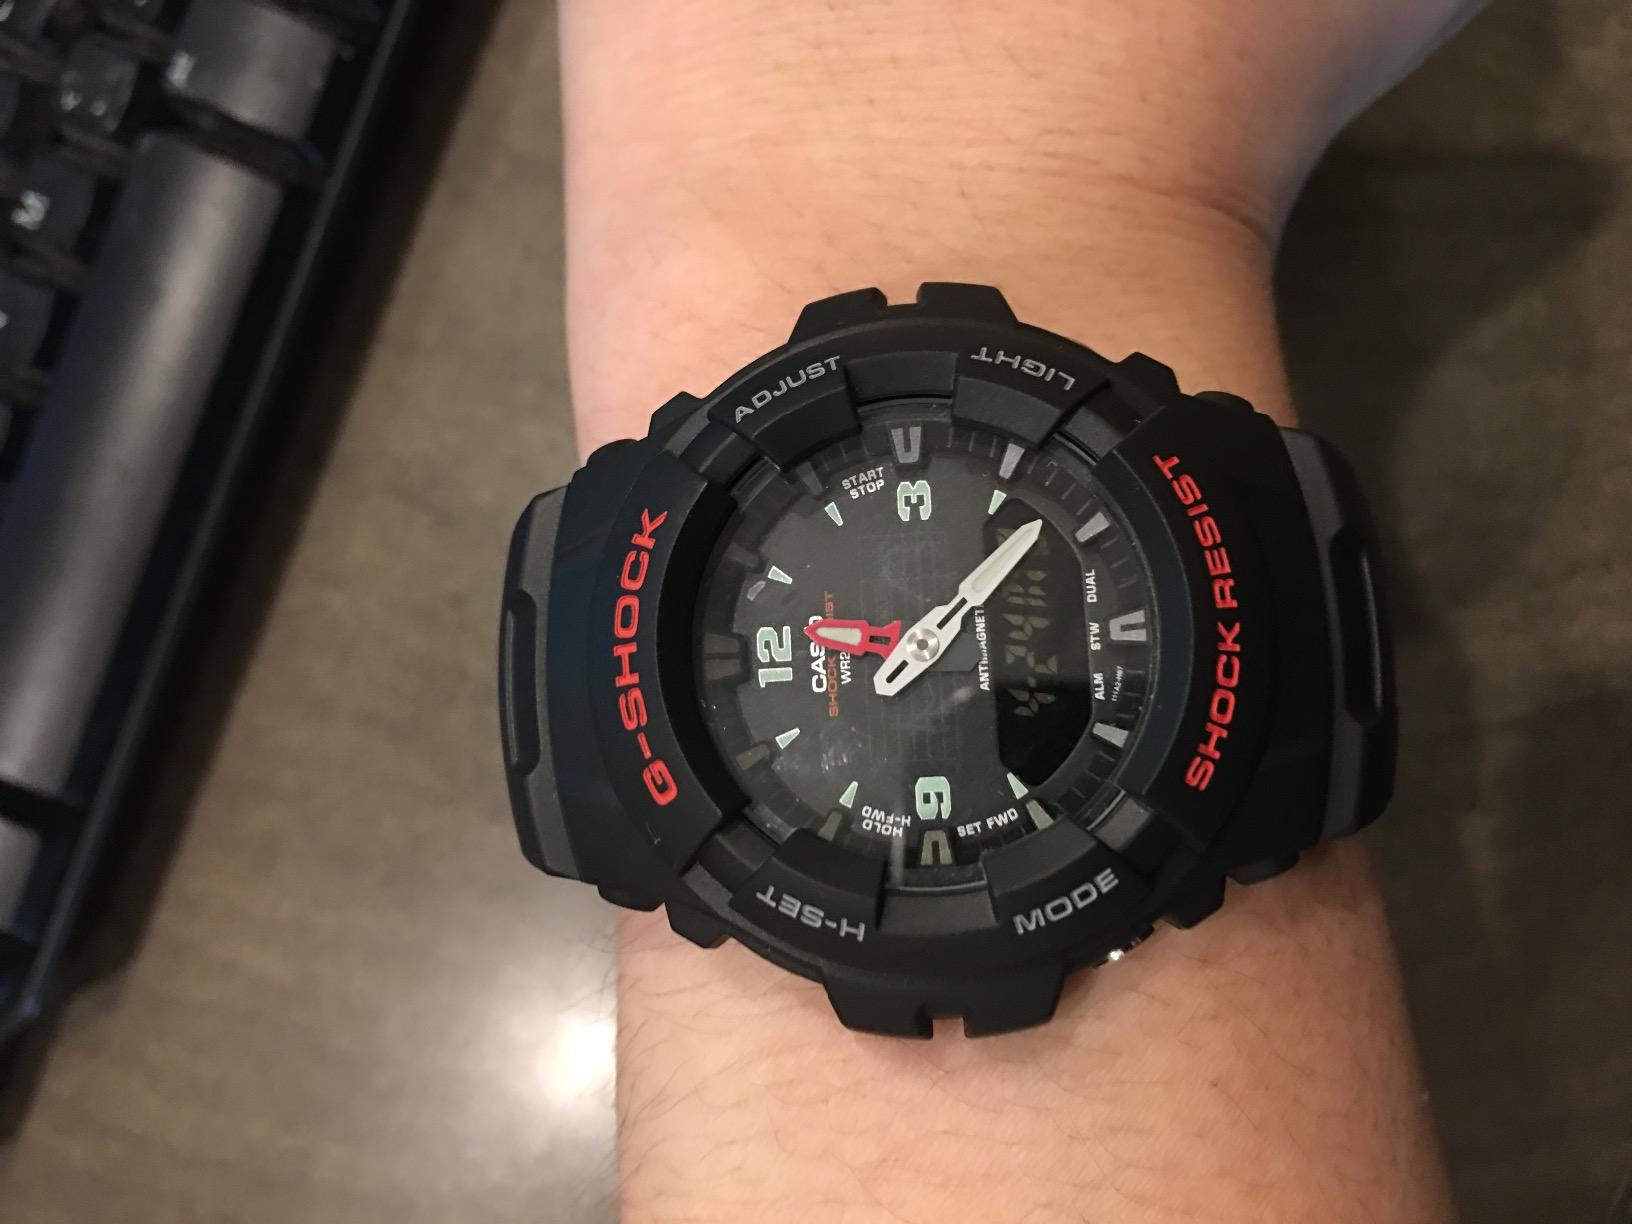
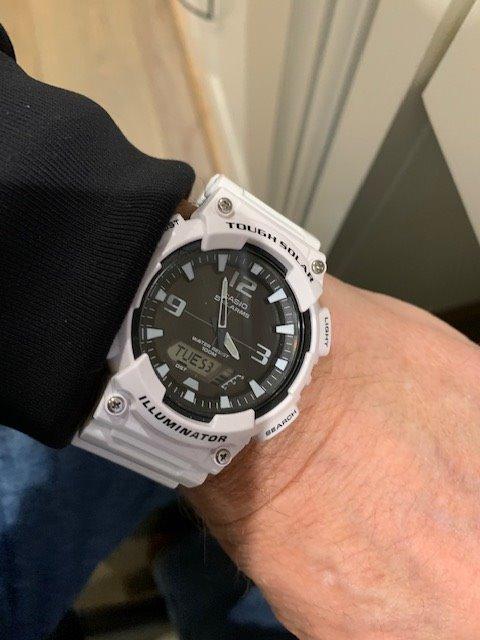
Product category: accessories_watch
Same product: no